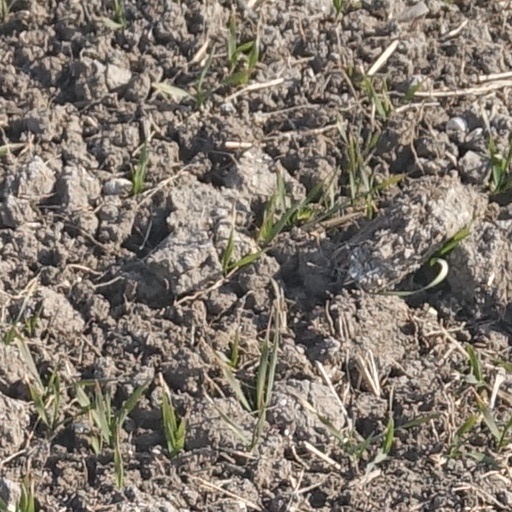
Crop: wheat